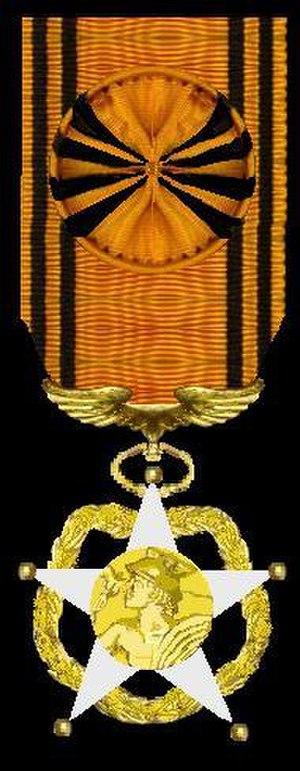
Médaille de l'Ordre du Mérite postal (France)
Cet article présente les décorations militaires françaises.
Un ordre ministériel est une décoration attribuée spécifiquement, en France, par un ministère. Depuis le 1ᵉʳ janvier 1964, seize d'entre eux ont été placés en extinction, remplacés après 1963 par l'Ordre national du Mérite: ils ne sont plus attribués depuis le 1ᵉʳ janvier 1964, mais les titulaires de ces décorations peuvent continuer à les porter. Il en subsiste quatre toujours décernés : l'Ordre des Palmes académiques, l'Ordre du Mérite agricole, l'Ordre du Mérite maritime et l'Ordre des Arts et des Lettres.
L’ordre du Mérite postal, créé par décret nᵒ 53-1111 en date du 14 novembre 1953 en France, était destiné à récompenser les personnes s'étant distinguées par les services rendus dans le développement des activités des Postes et Télécommunications, tant en France métropolitaine que dans l'Union Française ou à l'étranger, dans le cadre des relations internationales